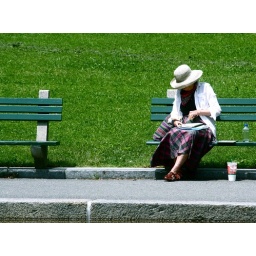
boston common lady in hat sitting on bench